Serial (literature)

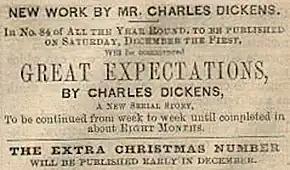
Advertisement for Charles Dickens' "Great Expectations", serialised weekly in the literary magazine "All the Year Round" from December 1860 to August 1861

In literature, a serial is a printing or publishing format by which a single larger work, often a work of narrative fiction, is published in smaller, sequential instalments. The instalments are also known as "numbers", "parts", fascicules or fascicles, and may be released either as separate publications or within sequential issues of a periodical publication, such as a magazine or newspaper.